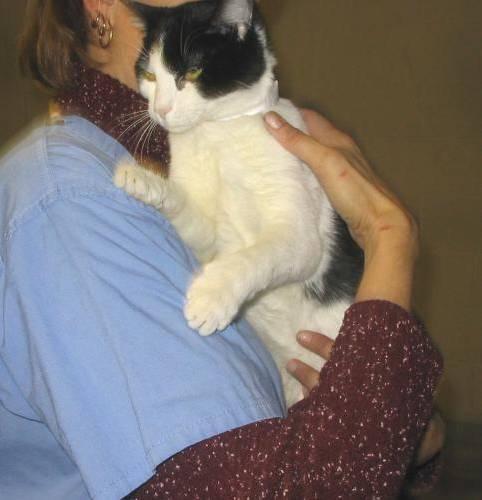
cat